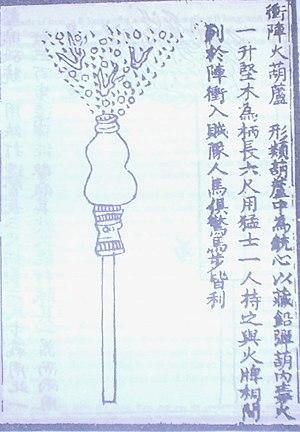
Les guerres entre les dynasties Jin et Song sont une série de conflits qui opposent les Jürchens de la dynastie Jin aux chinois de la dynastie Song. En 1115, les Jürchens se rebellent contre leurs souverains, les Khitans de la dynastie Liao et proclament le début de la dynastie Jin. Très vite, ils s'allient avec les Song, qui sont des ennemis des Liao depuis des décennies. D'après les termes de l'alliance, les Jin doivent rendre aux Song des territoires du nord de la Chine que les Liao contrôlent depuis 938. Cependant, la défaite rapide des Jurchens combinée avec les échecs militaires des Song font que les Jin sont, finalement, réticents à céder ces territoires. À la suite de l’échec des négociations, les relations entre les deux dynasties se tendent et en novembre 1125, les Jurchens attaquent les Song en envoyant une armée marcher sur Taiyuan et une autre sur Kaifeng, la capitale des Song.
La lance de feu chinoise, inventée au Xᵉ siècle, fut une des premières arme à feu.